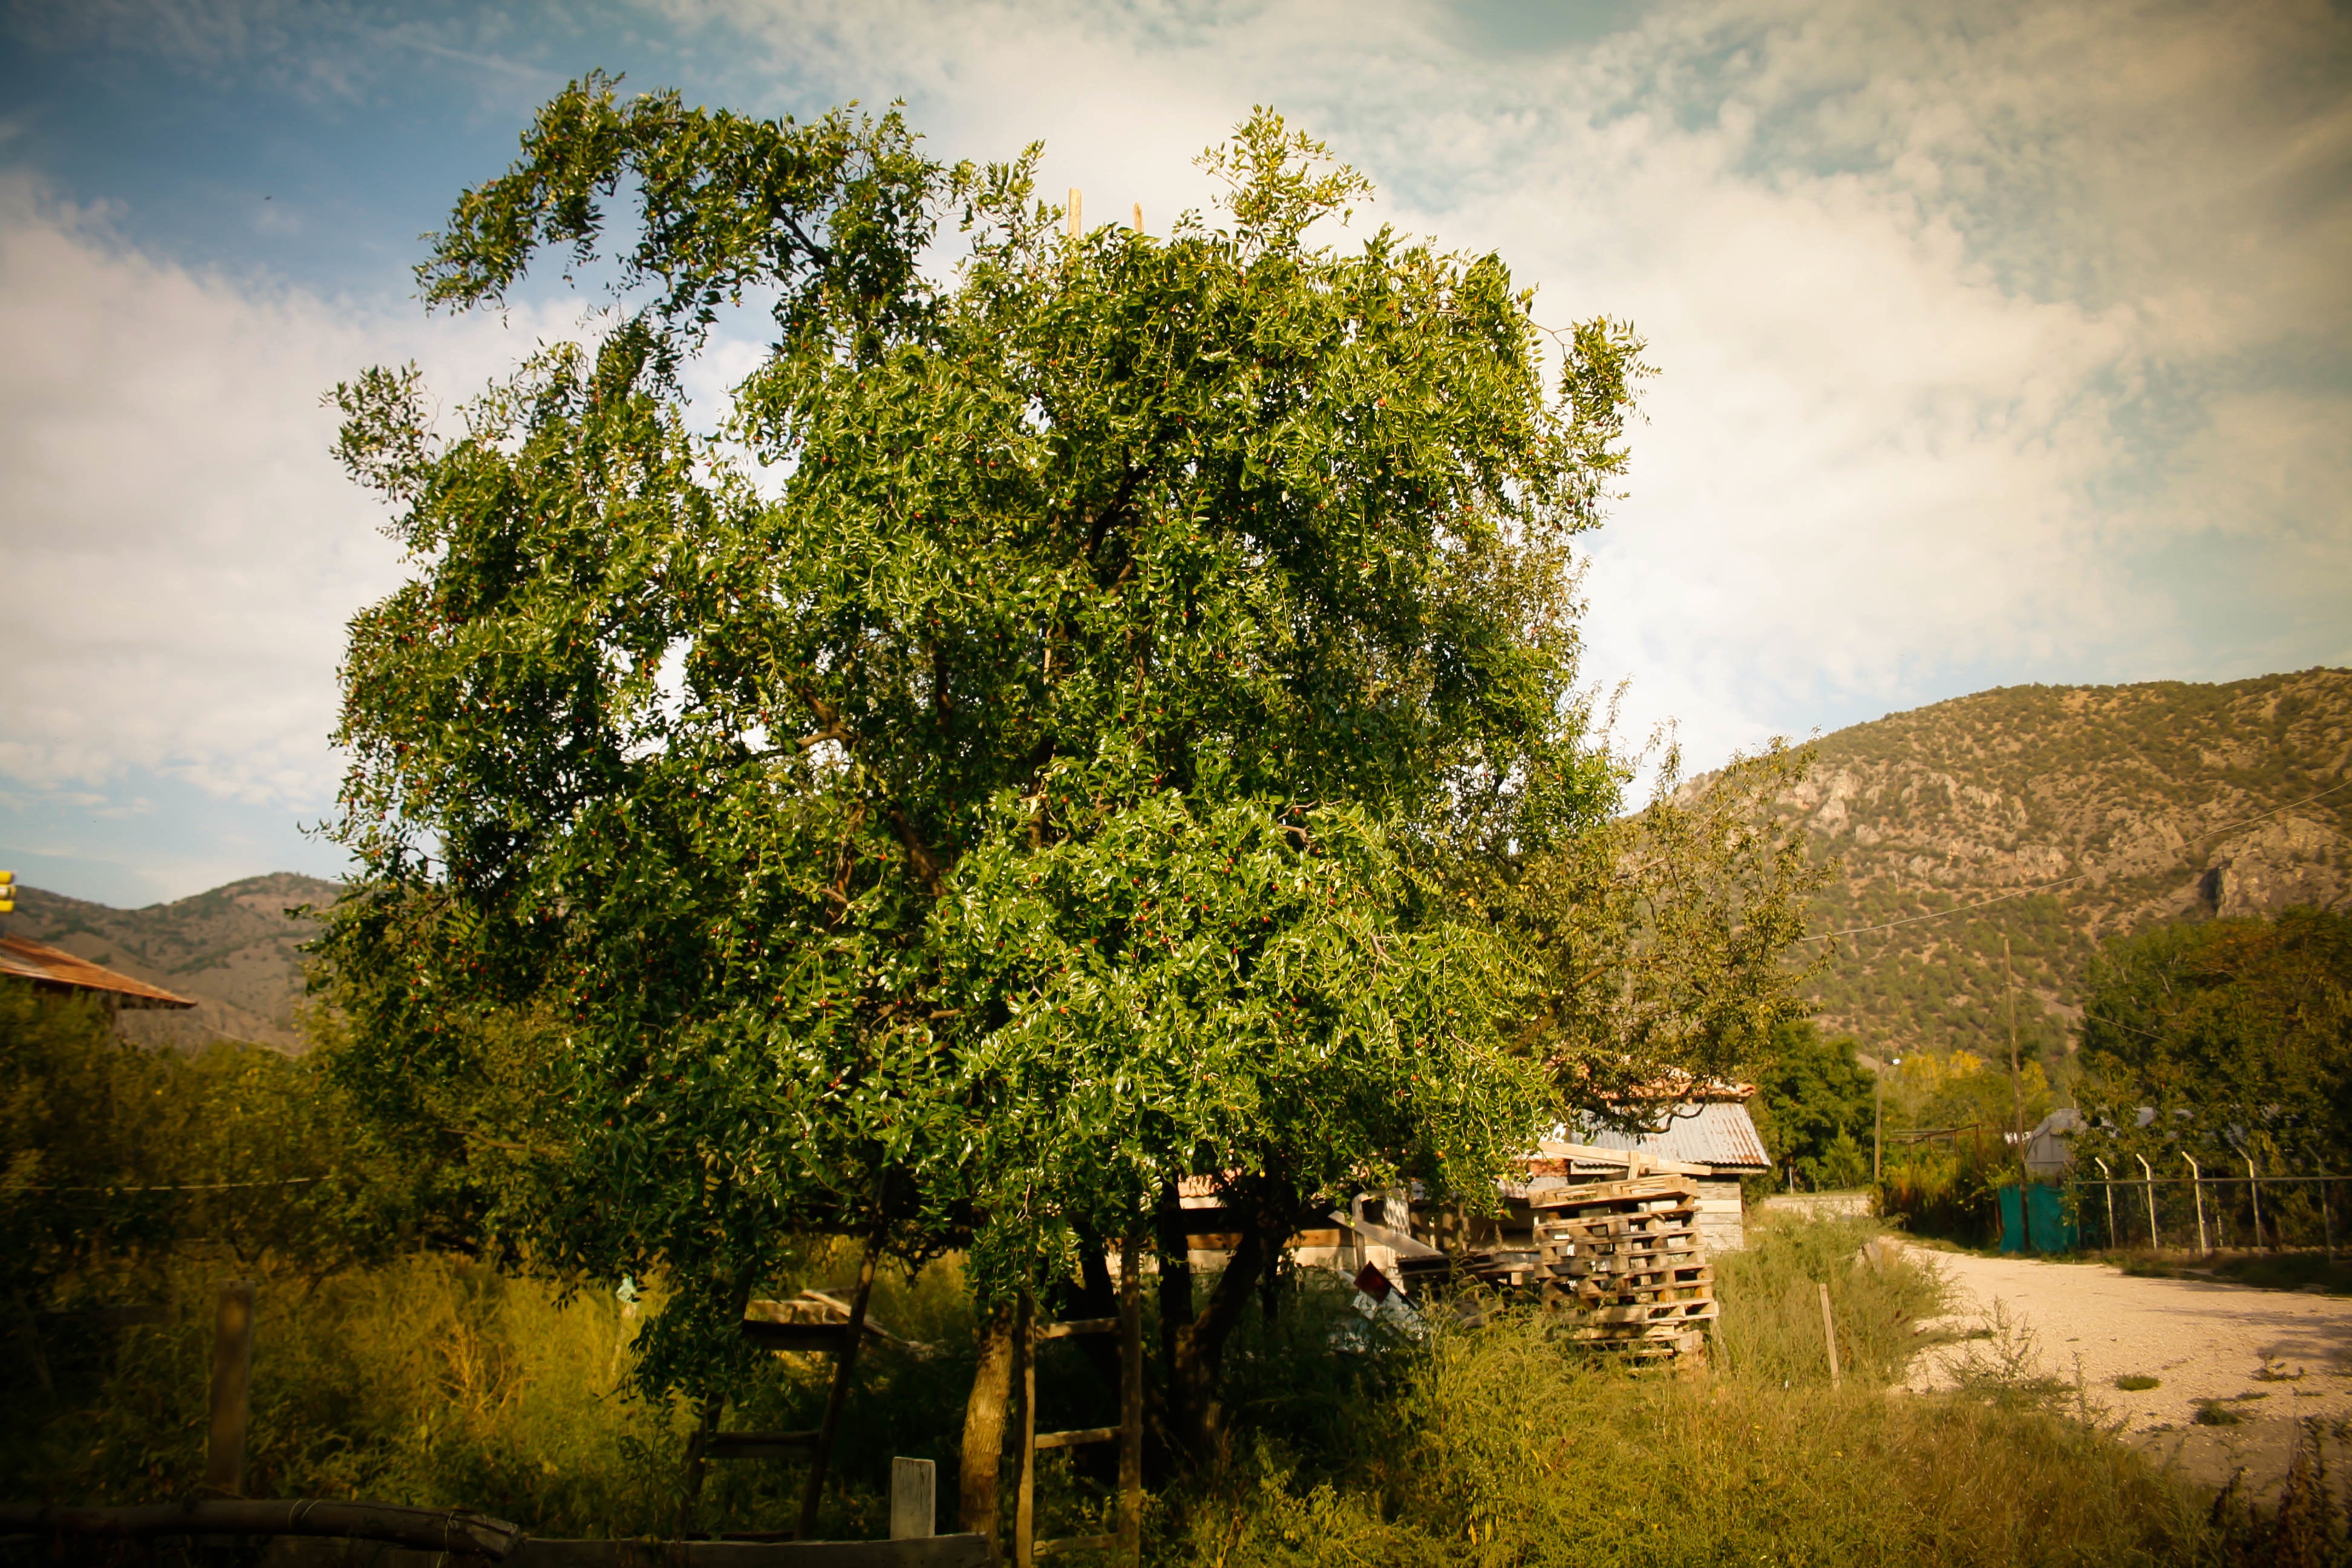
landscape, tree, nature, forest, cloud, plant, sunlight, morning, leaf, hill, flower, lake, reflection, autumn, season, woodland, rural area, atmospheric phenomenon, woody plant